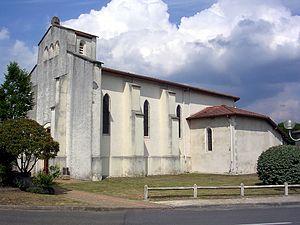
Église Sainte-Eulalie, à Sainte-Eulalie-en-Born, dans le département français des Landes
L’église de Sainte-Eulalie se situe dans la commune de Sainte-Eulalie-en-Born, dans le département français des Landes. Elle est une étape sur la voie de Soulac du pèlerinage de Saint-Jacques-de-Compostelle.
Le département français des Landes compte 438 églises pour un total de 331 communes, soit une moyenne de 1,32 église par commune. La commune de Parleboscq, née de la réunion de sept paroisses, compte à elle seule sept églises.